Józef Bilczewski

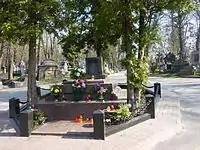
Grave.

The beatification process was introduced under Pope Pius XII on 2 July 1944 and the late archbishop became titled as a Servant of God as a result; the informative phase of the process did not open until 1952 and it later concluded in 1962 after documents and witness interrogatories were collected. These were placed in several boxes to be sent to Rome to the Congregation for Rites though the cause remained silent until 8 June 1990 when the Congregation for the Causes of Saints validated the informative phase. The postulation later submitted their Positio dossier to the C.C.S. in 1997 for assessment while it received the approval of theologians on 16 May 1997 and that of the C.C.S. on 11 November 1997. The confirmation of his model life of heroic virtue allowed for Pope John Paul II to title him as Venerable on 18 December 1997.